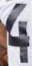
Number: 4